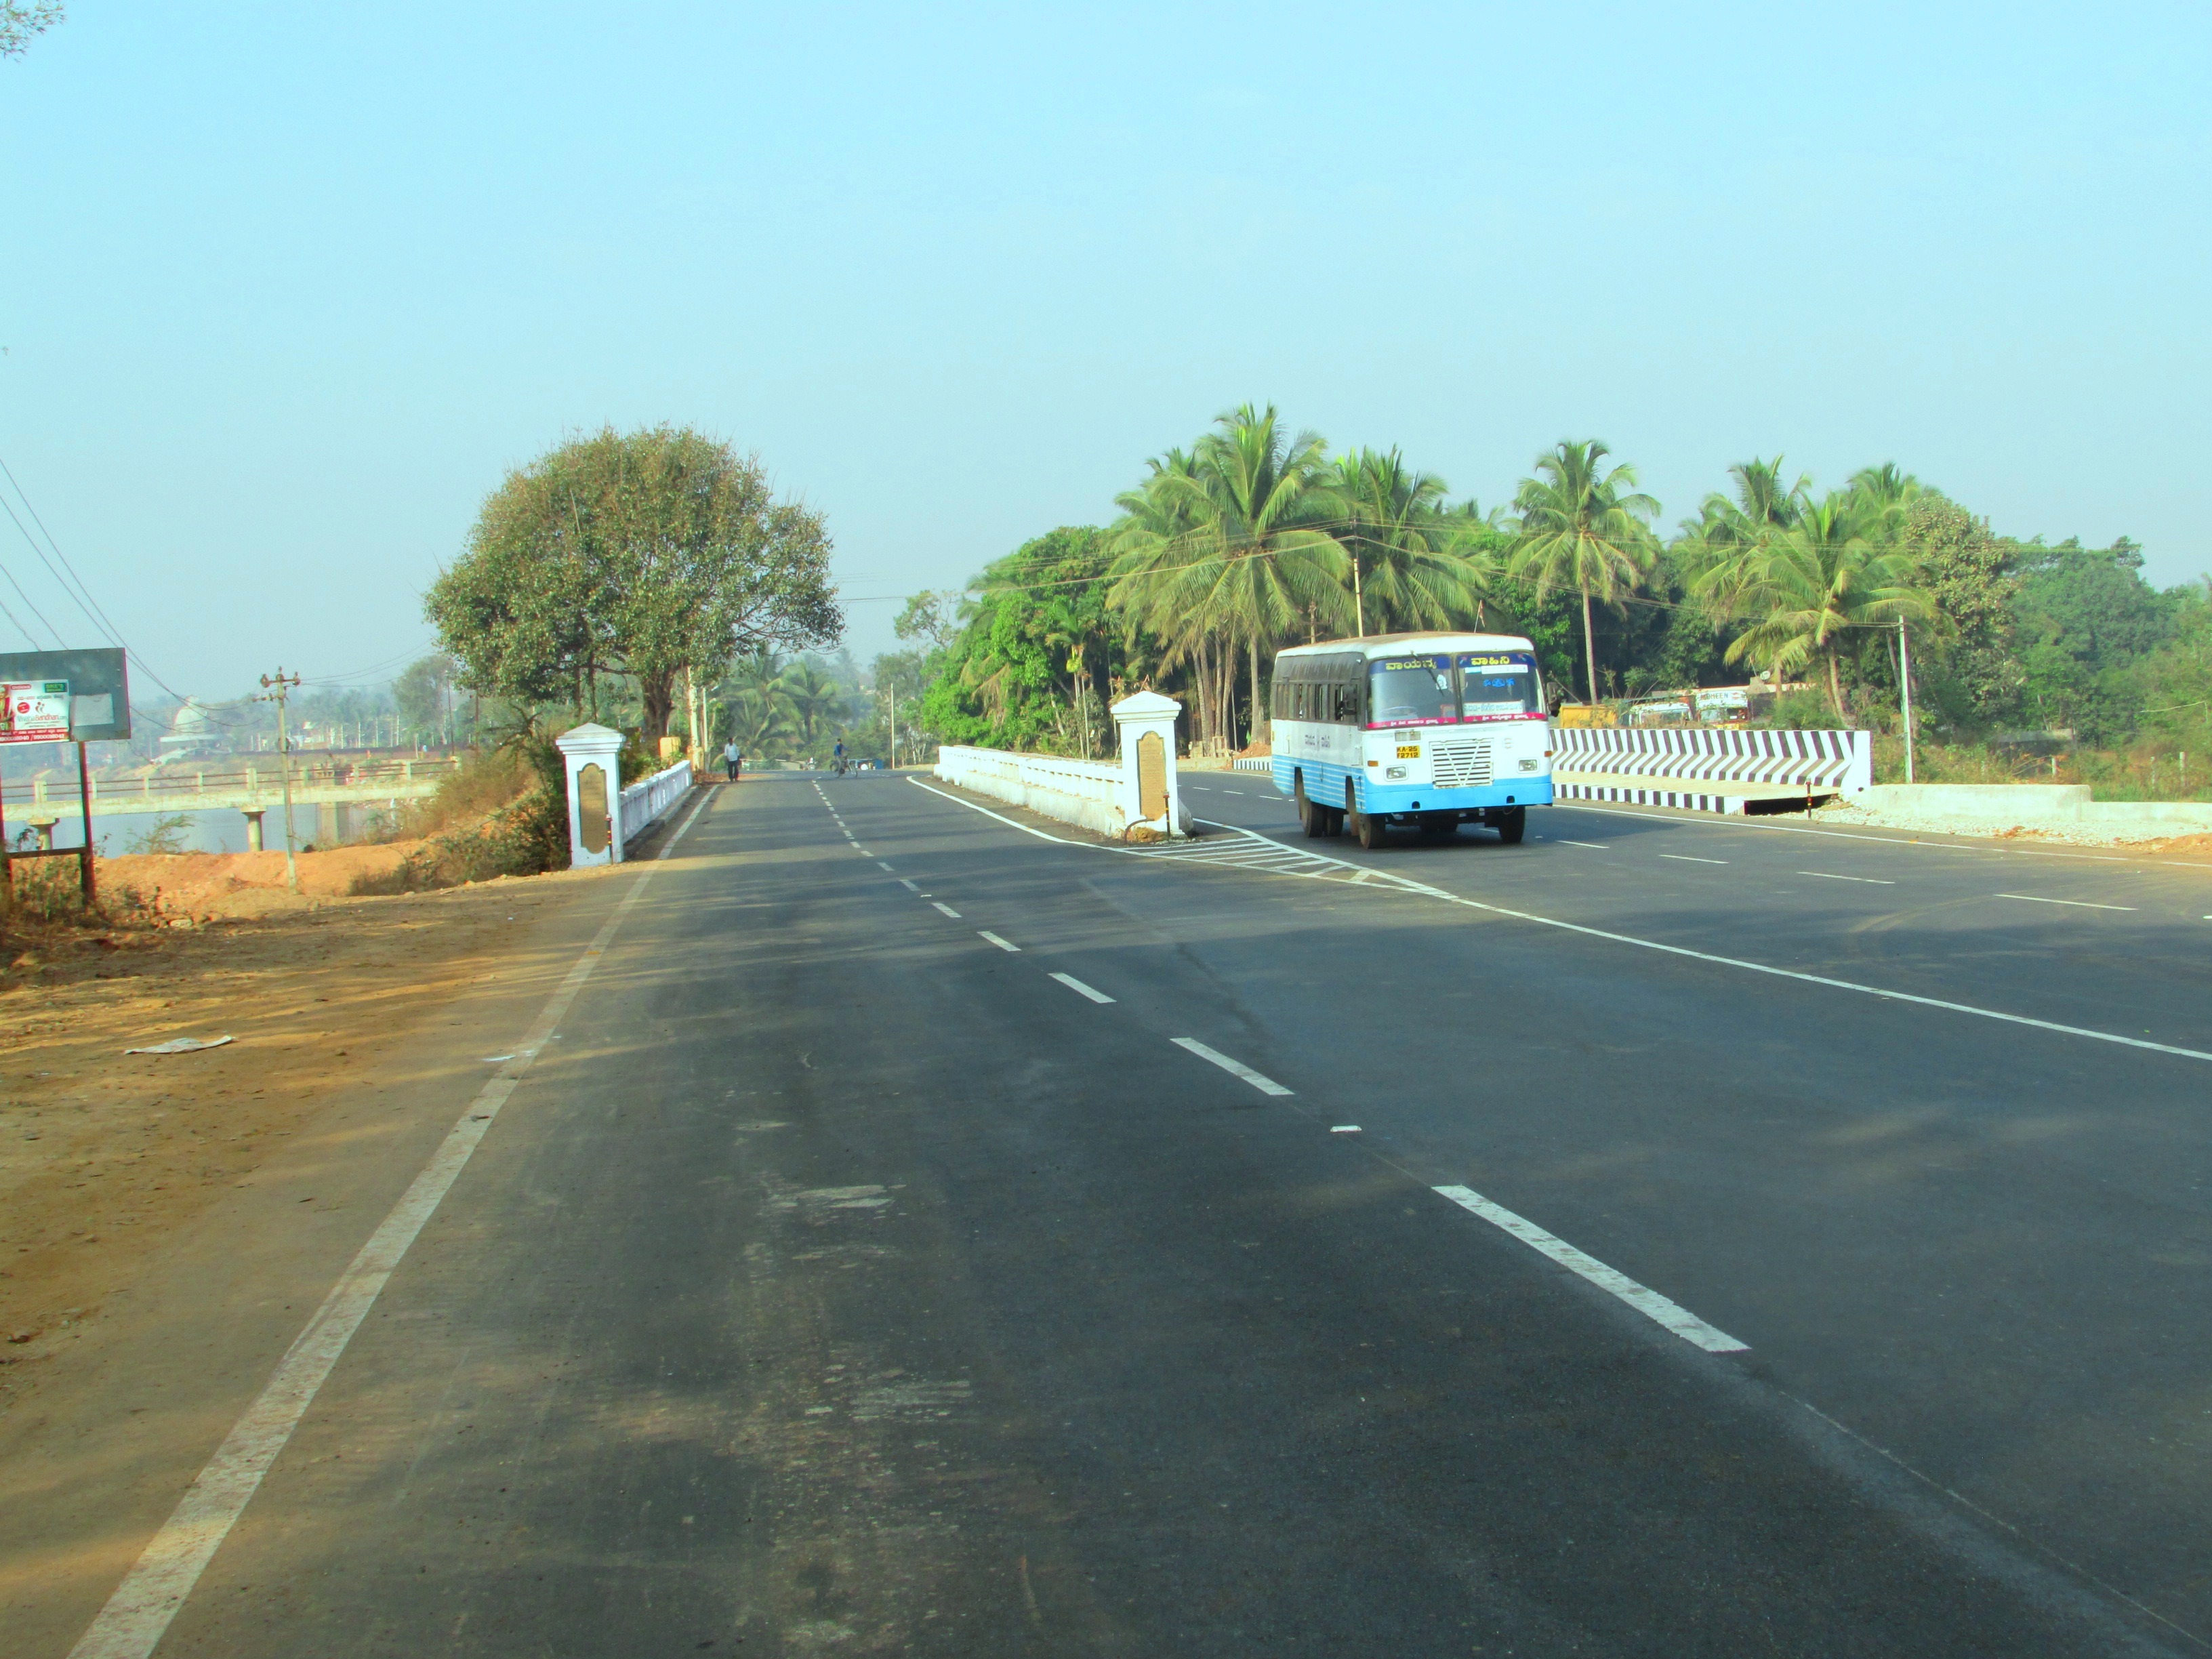
road, bridge, street, highway, driving, asphalt, transport, suburb, lane, dharwad, road trip, bus, infrastructure, india, road surface, residential area, controlled access highway, kelegeri road